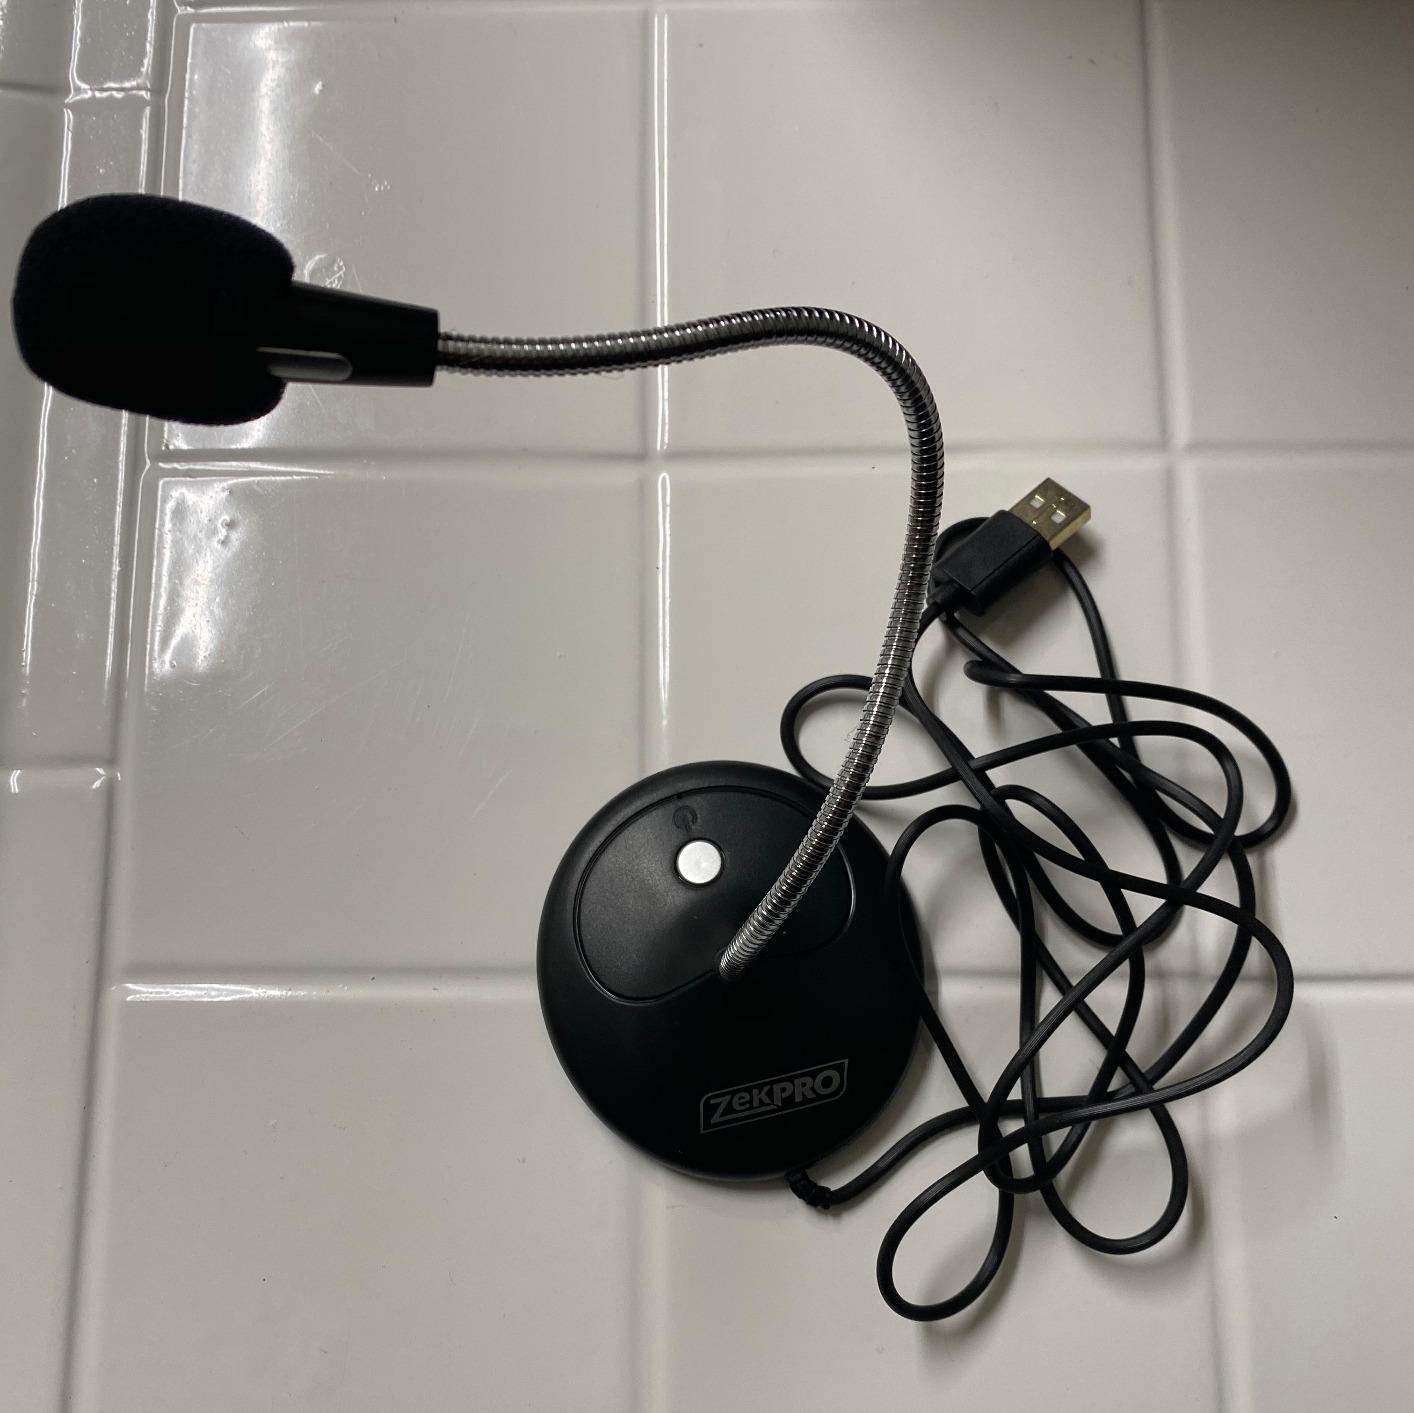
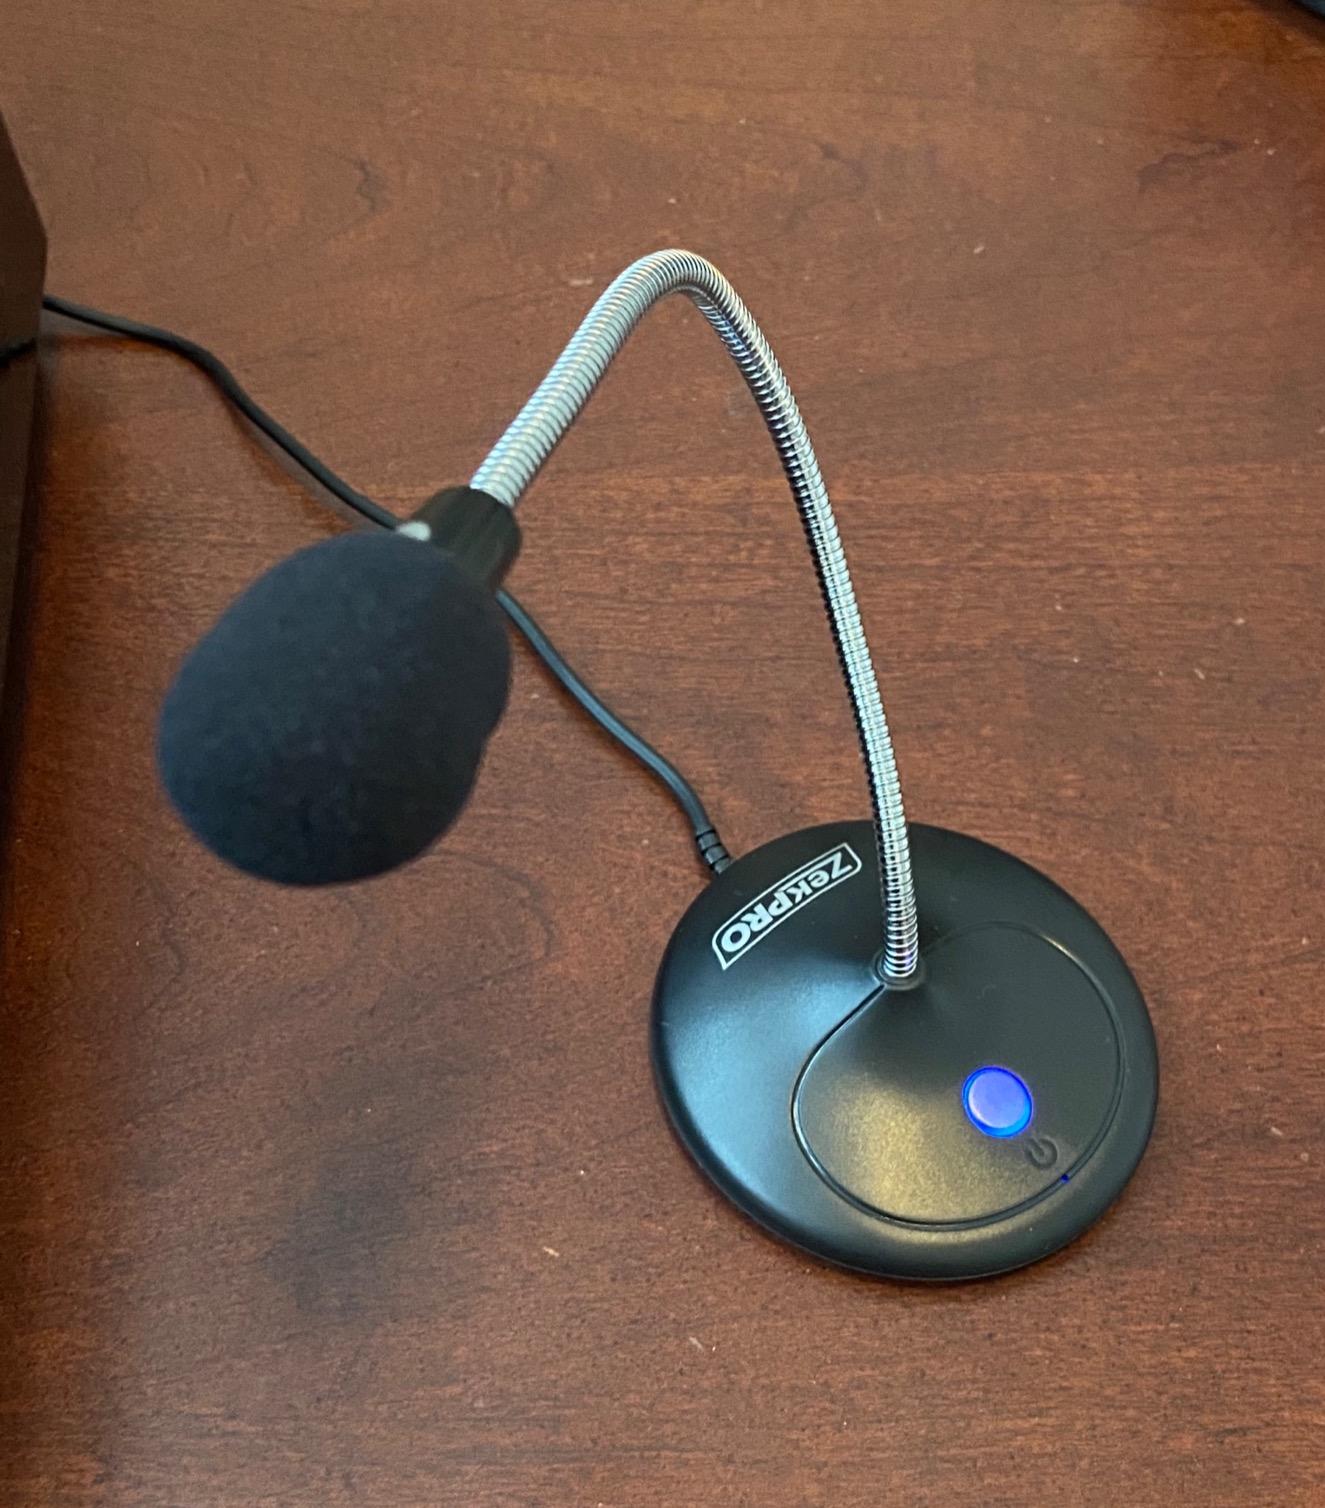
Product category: microphone
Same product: yes